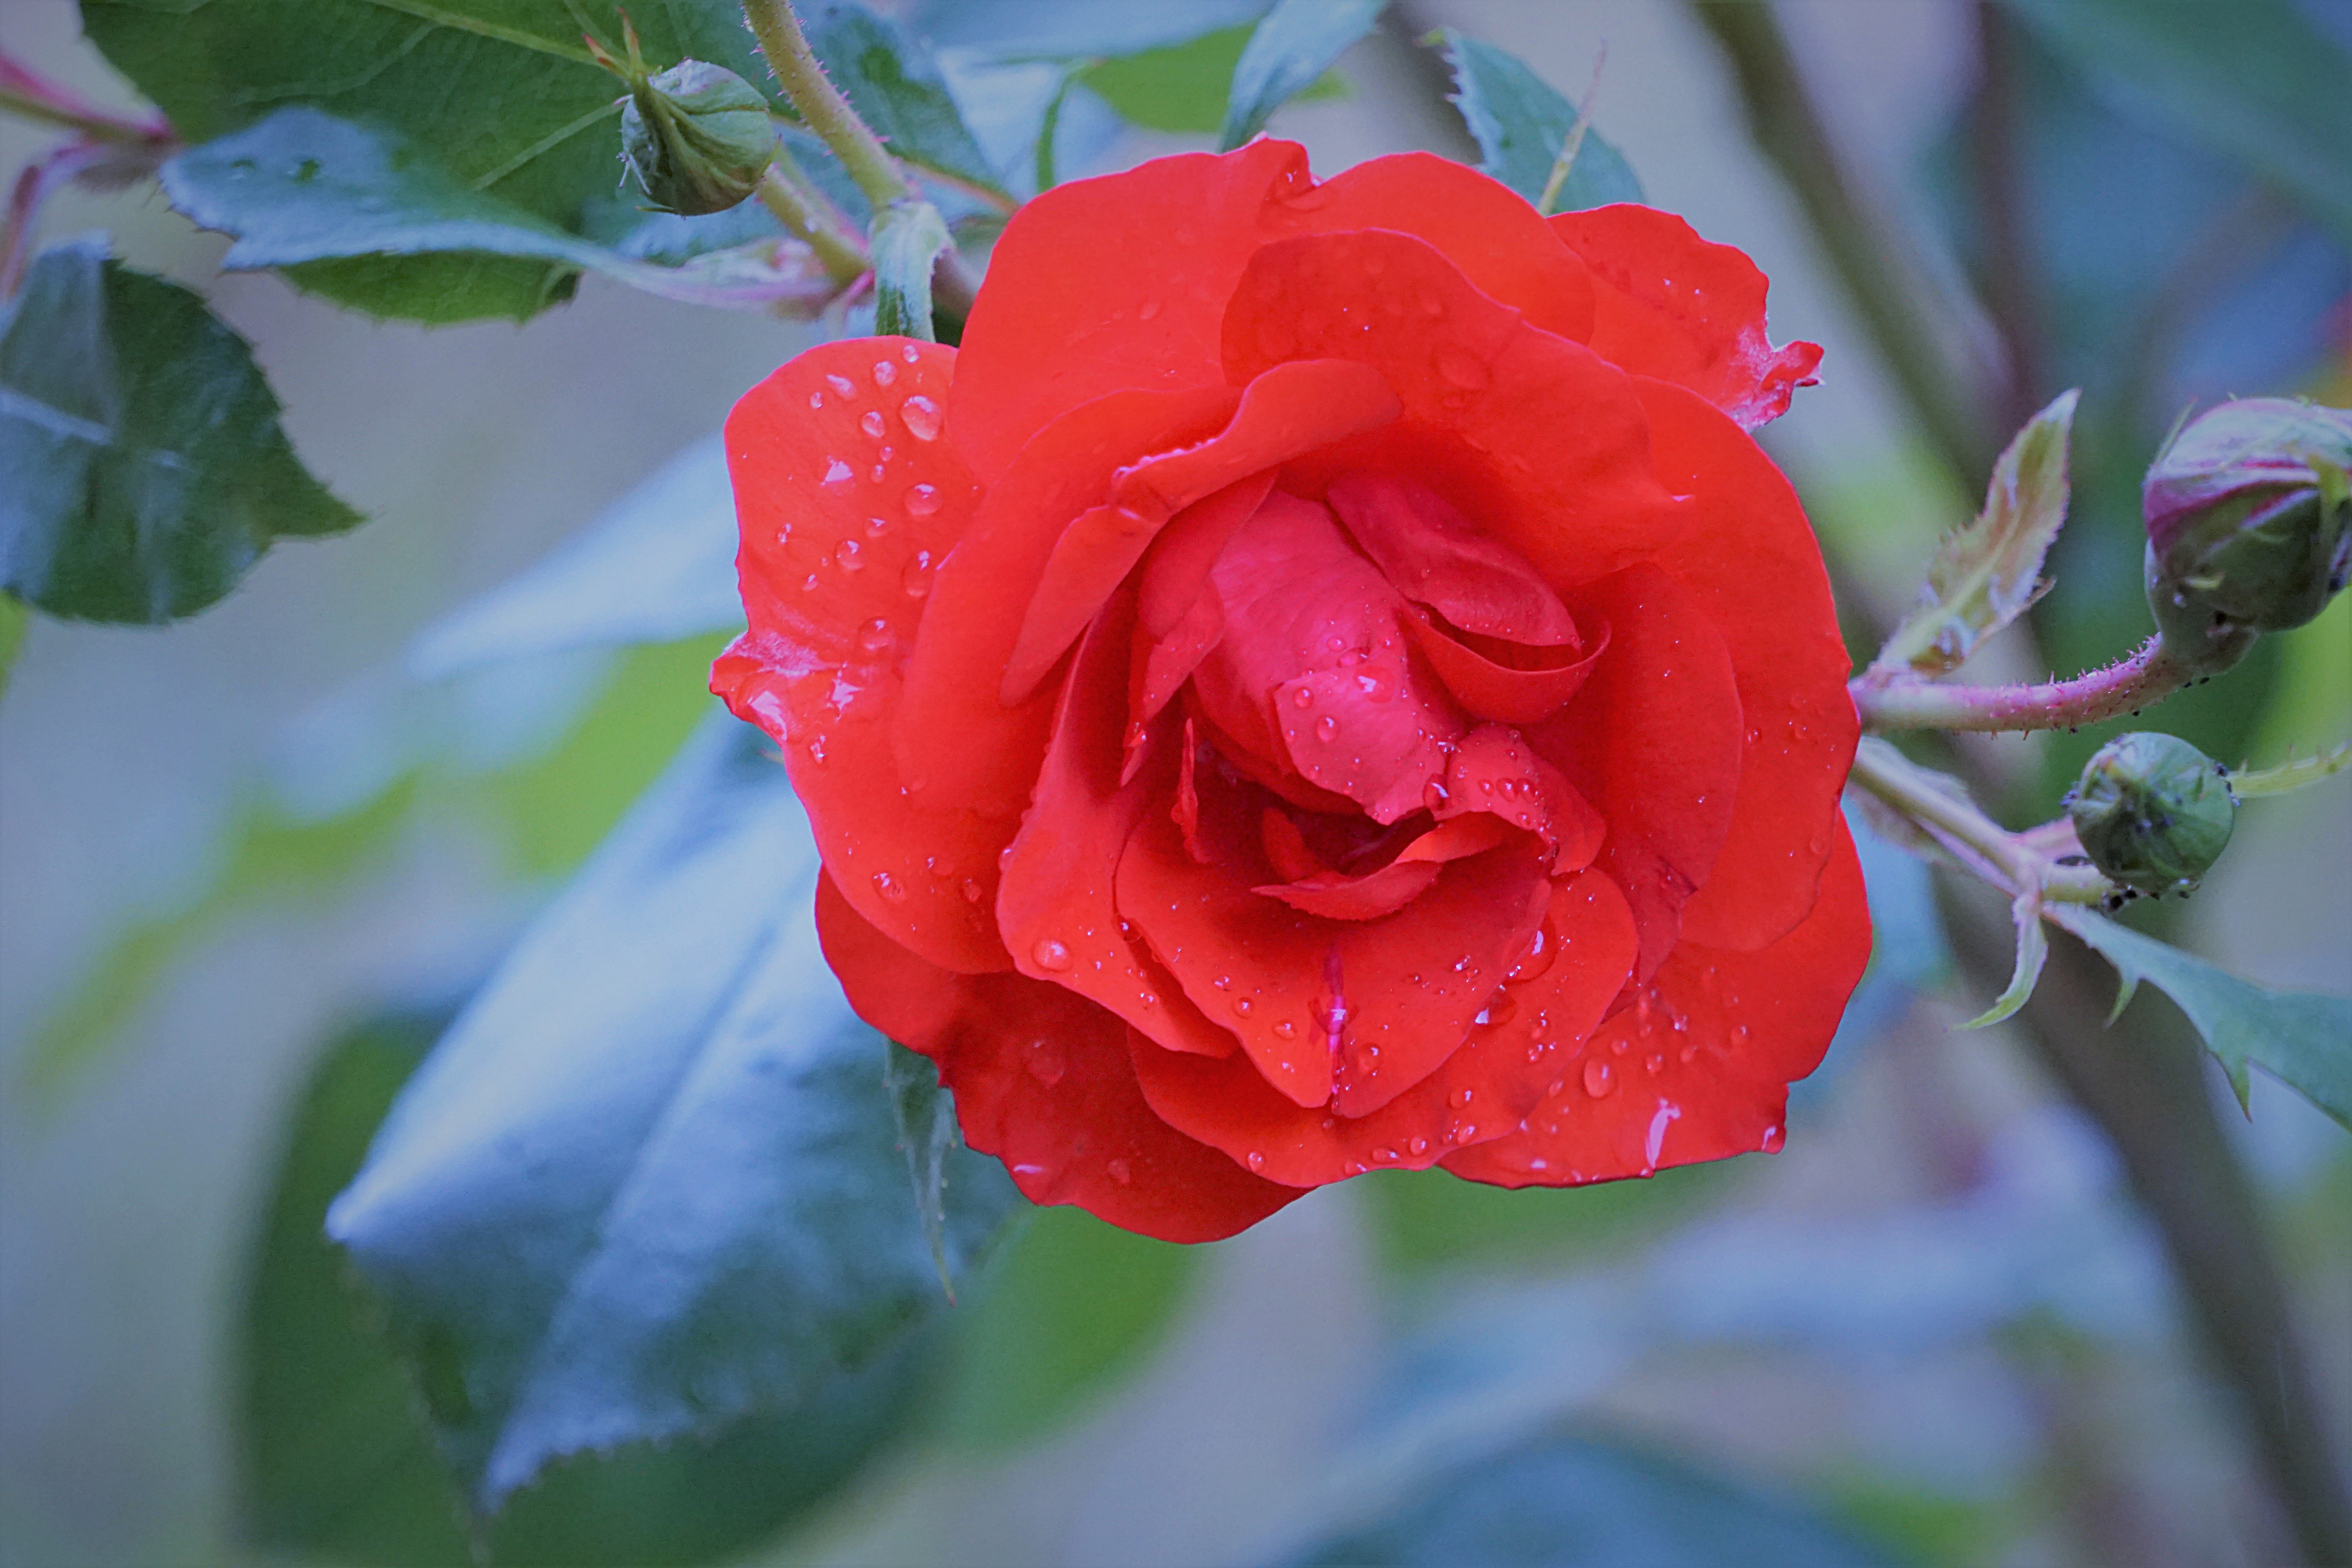
nature, dew, plant, rain, flower, petal, rose, red, botany, pink, flora, close up, flowering, floribunda, pink flower, drops of water, macro photography, pink flowers, flowering plant, garden roses, rose family, plant stem, land plant, rosa centifolia